Jonathan Dee

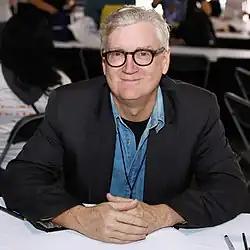
Dee at the 2022 Texas Book Festival.

Jonathan Dee (born May 19, 1962) is an American novelist and non-fiction writer. His fifth novel, "The Privileges", was a finalist for the 2011 Pulitzer Prize for Fiction.